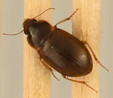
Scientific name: Amara quenseli
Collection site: Onaqui Site (ONAQ), plot ONAQ_005